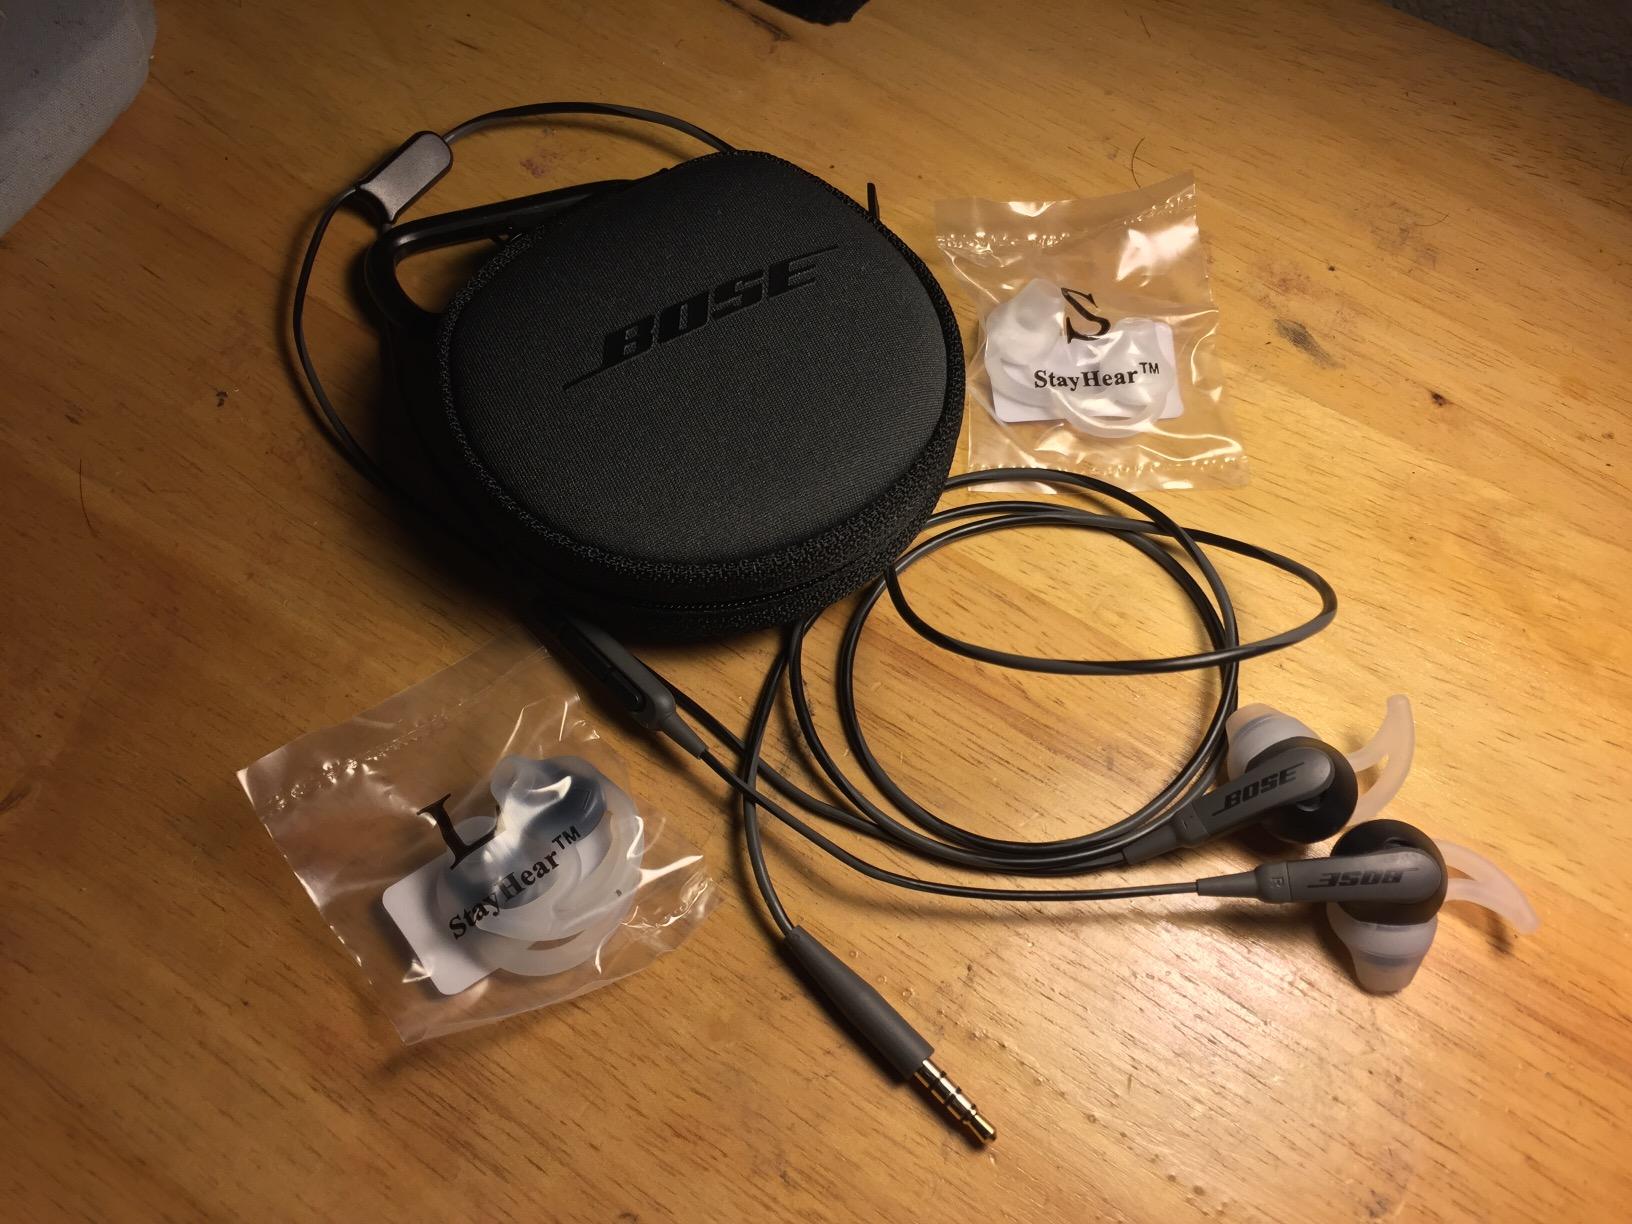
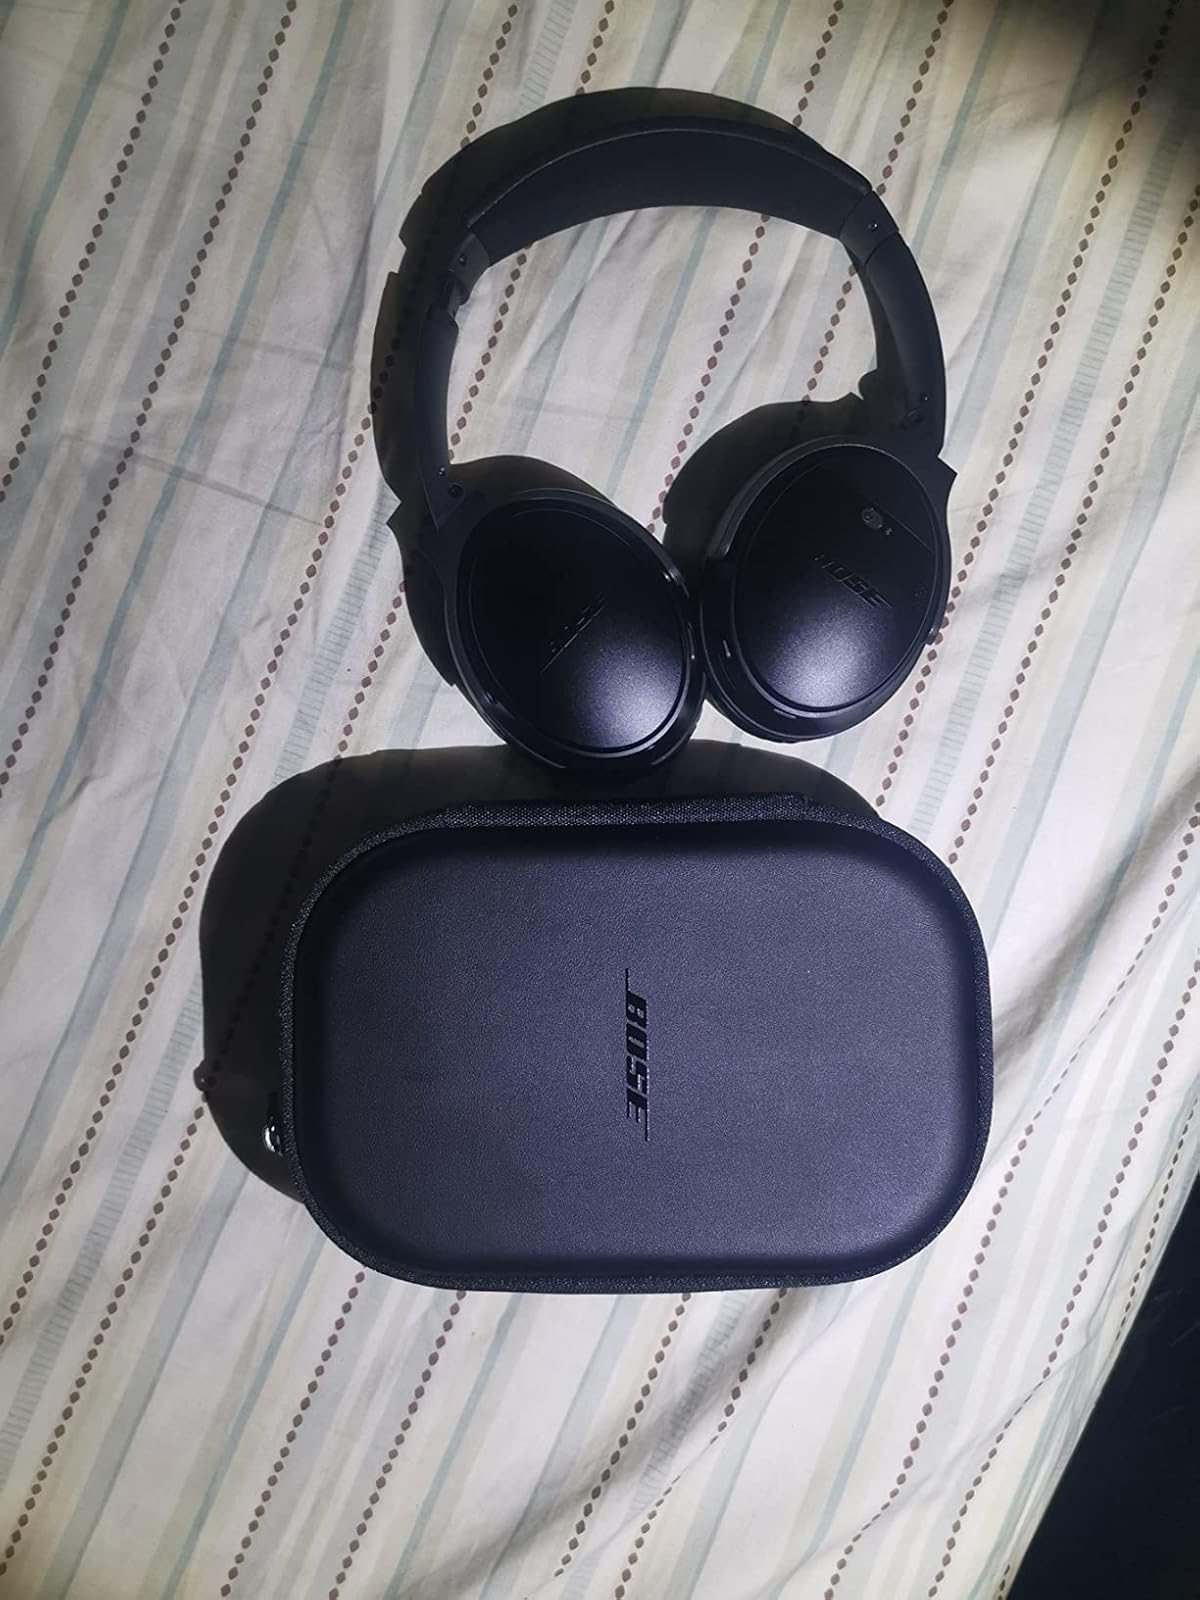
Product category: headphones
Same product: no